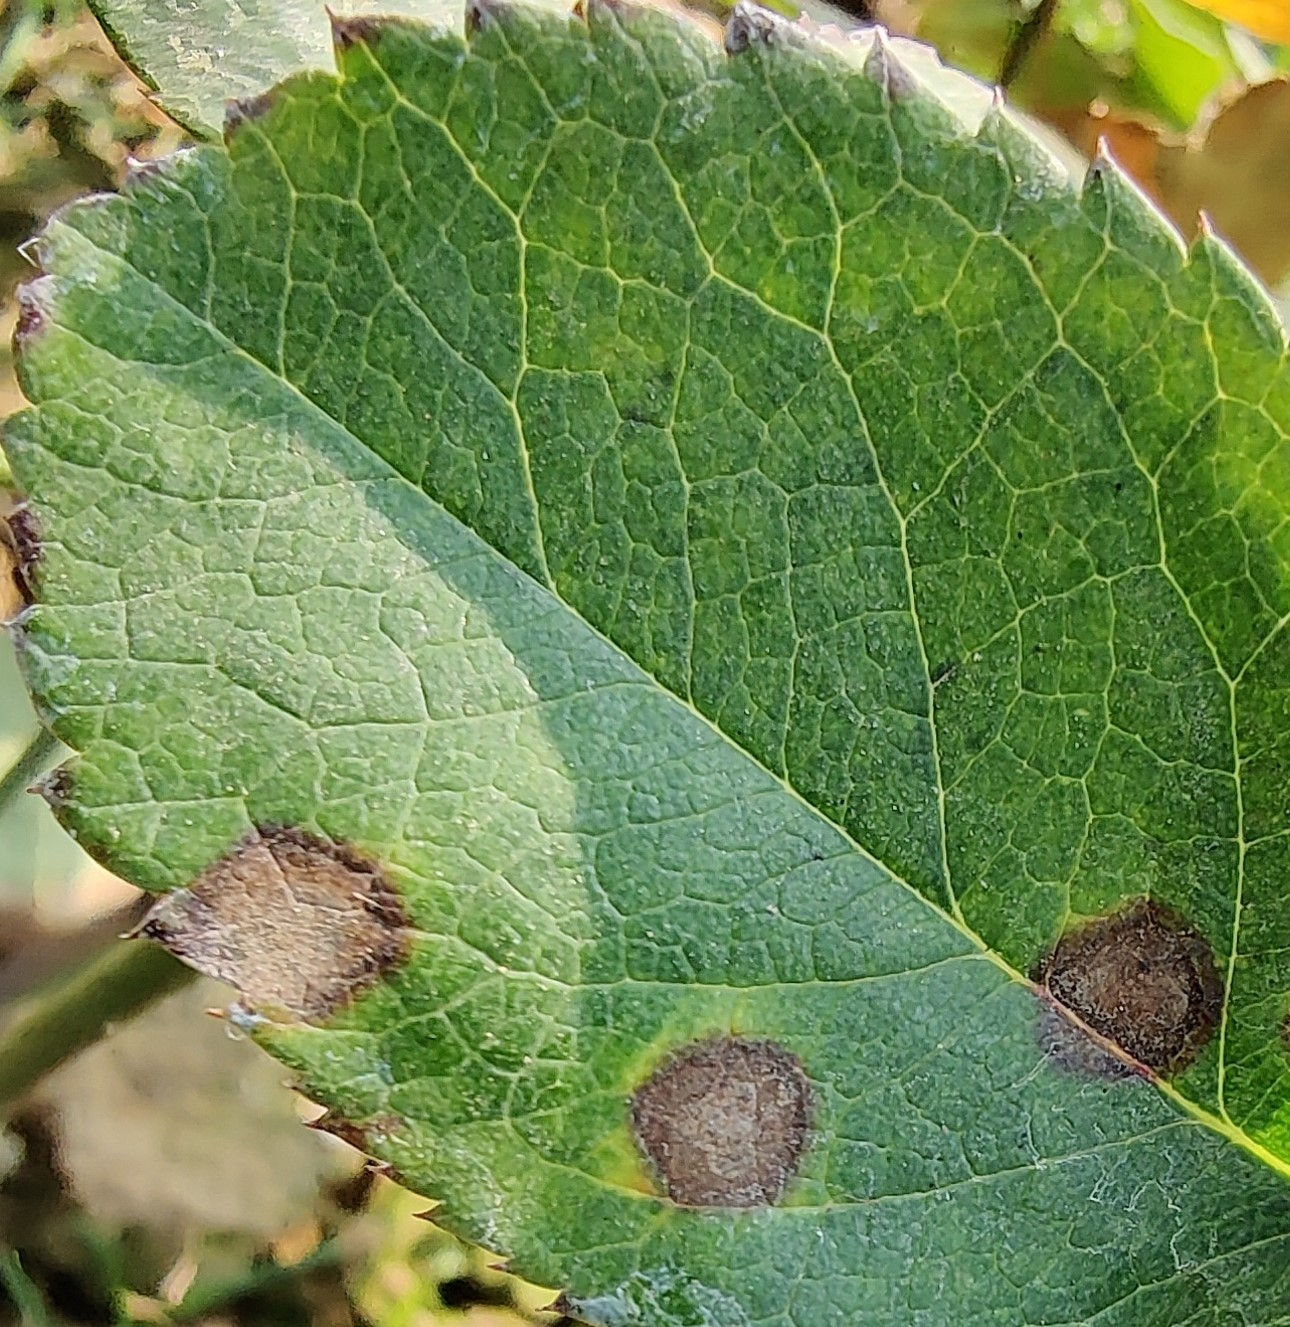
Label: Black Spot